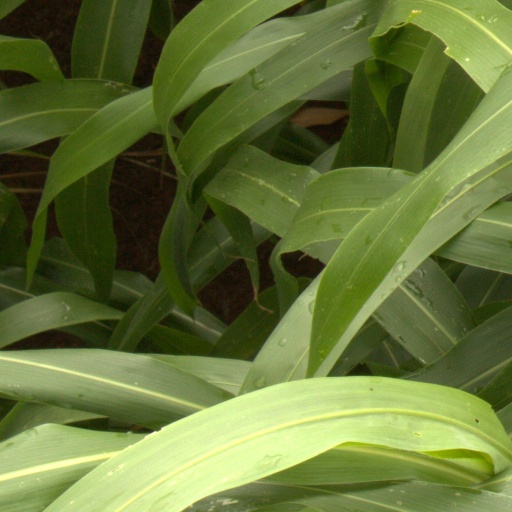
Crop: sorghum